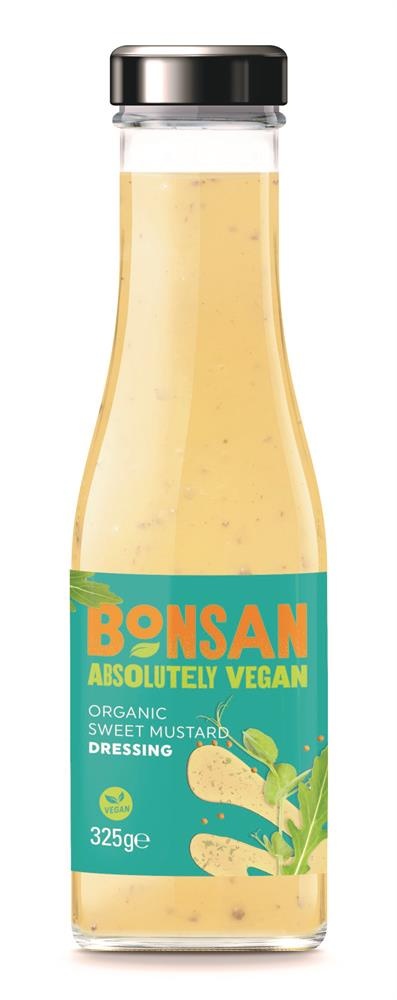
Org Vegan Sweet Mustard Dressing - 310ml
Brand: Bonsan
Ingredients: Sweet Mustard Dressing - 310ml,
Category: Food, Beverages & Tobacco > Food Items > Condiments & Sauces > Salad Dressing